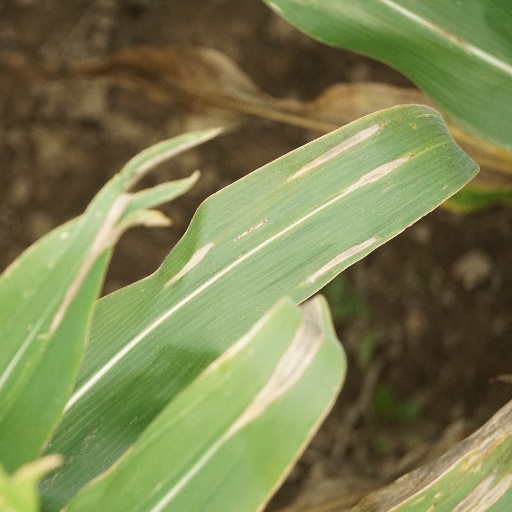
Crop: maize; corn